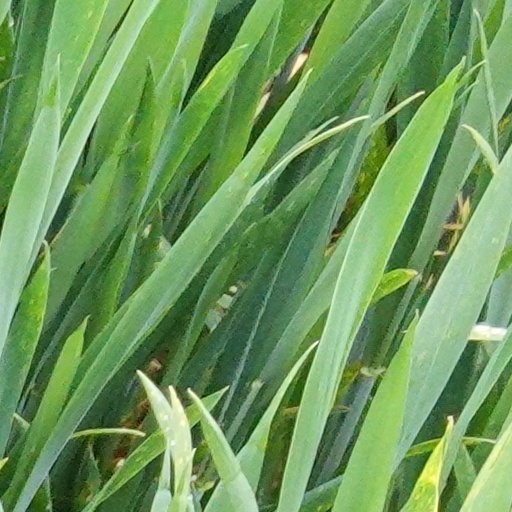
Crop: wheat